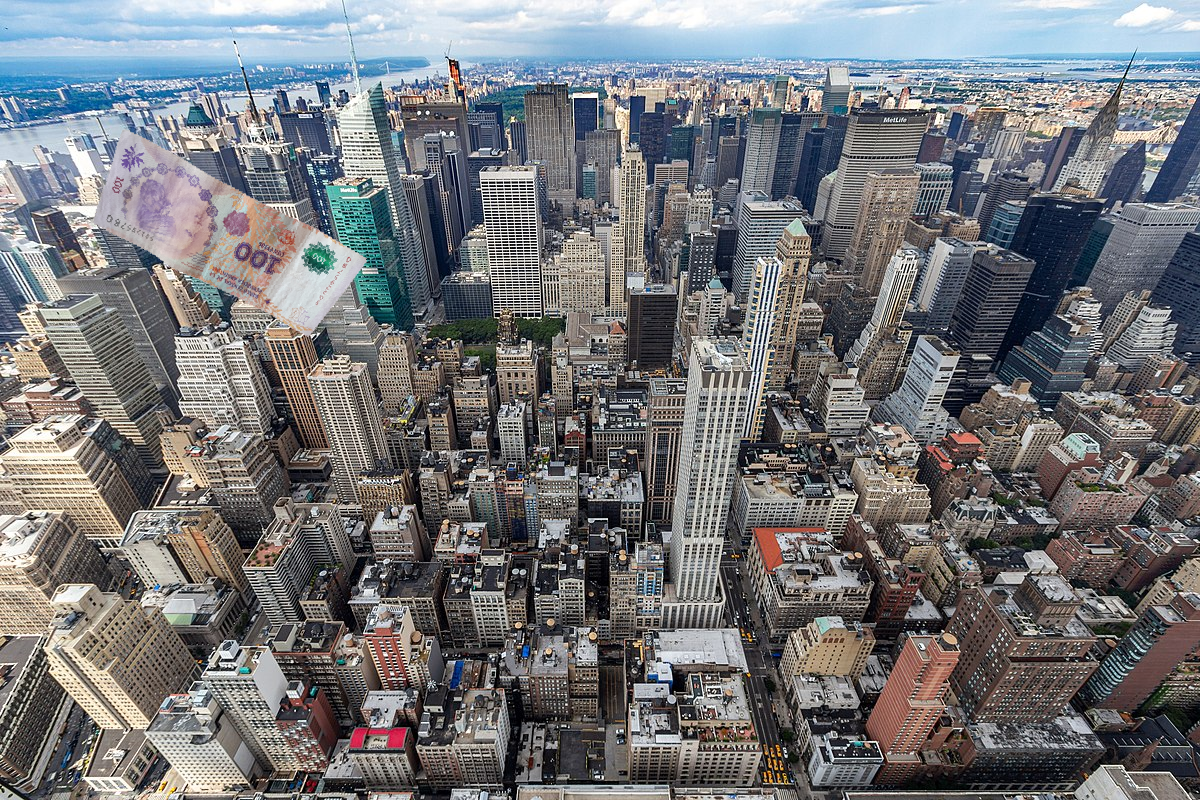
Denominación: 100